Prey Lang Wildlife Sanctuary

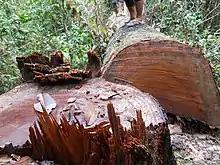
Evidence of Deforestation found by the Prey Lang Community Network.

Prey Lang is under threat from a variety of sources which have put short-sighted economic interests ahead of a nation's long-term well-being. Agribusiness plantations and mining operations are cutting away at the forest, including sensitive core areas. Illegal logging for timber, including luxury wood, is rampant, depriving communities of the resin trees they depend on. It is estimated that up to 250,000 resin trees have been lost to chainsaws.